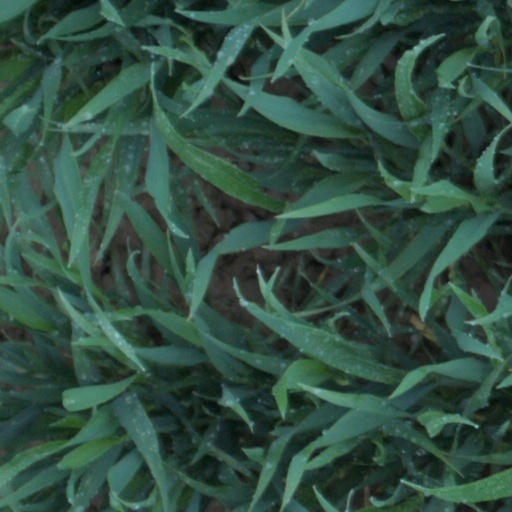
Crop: wheat